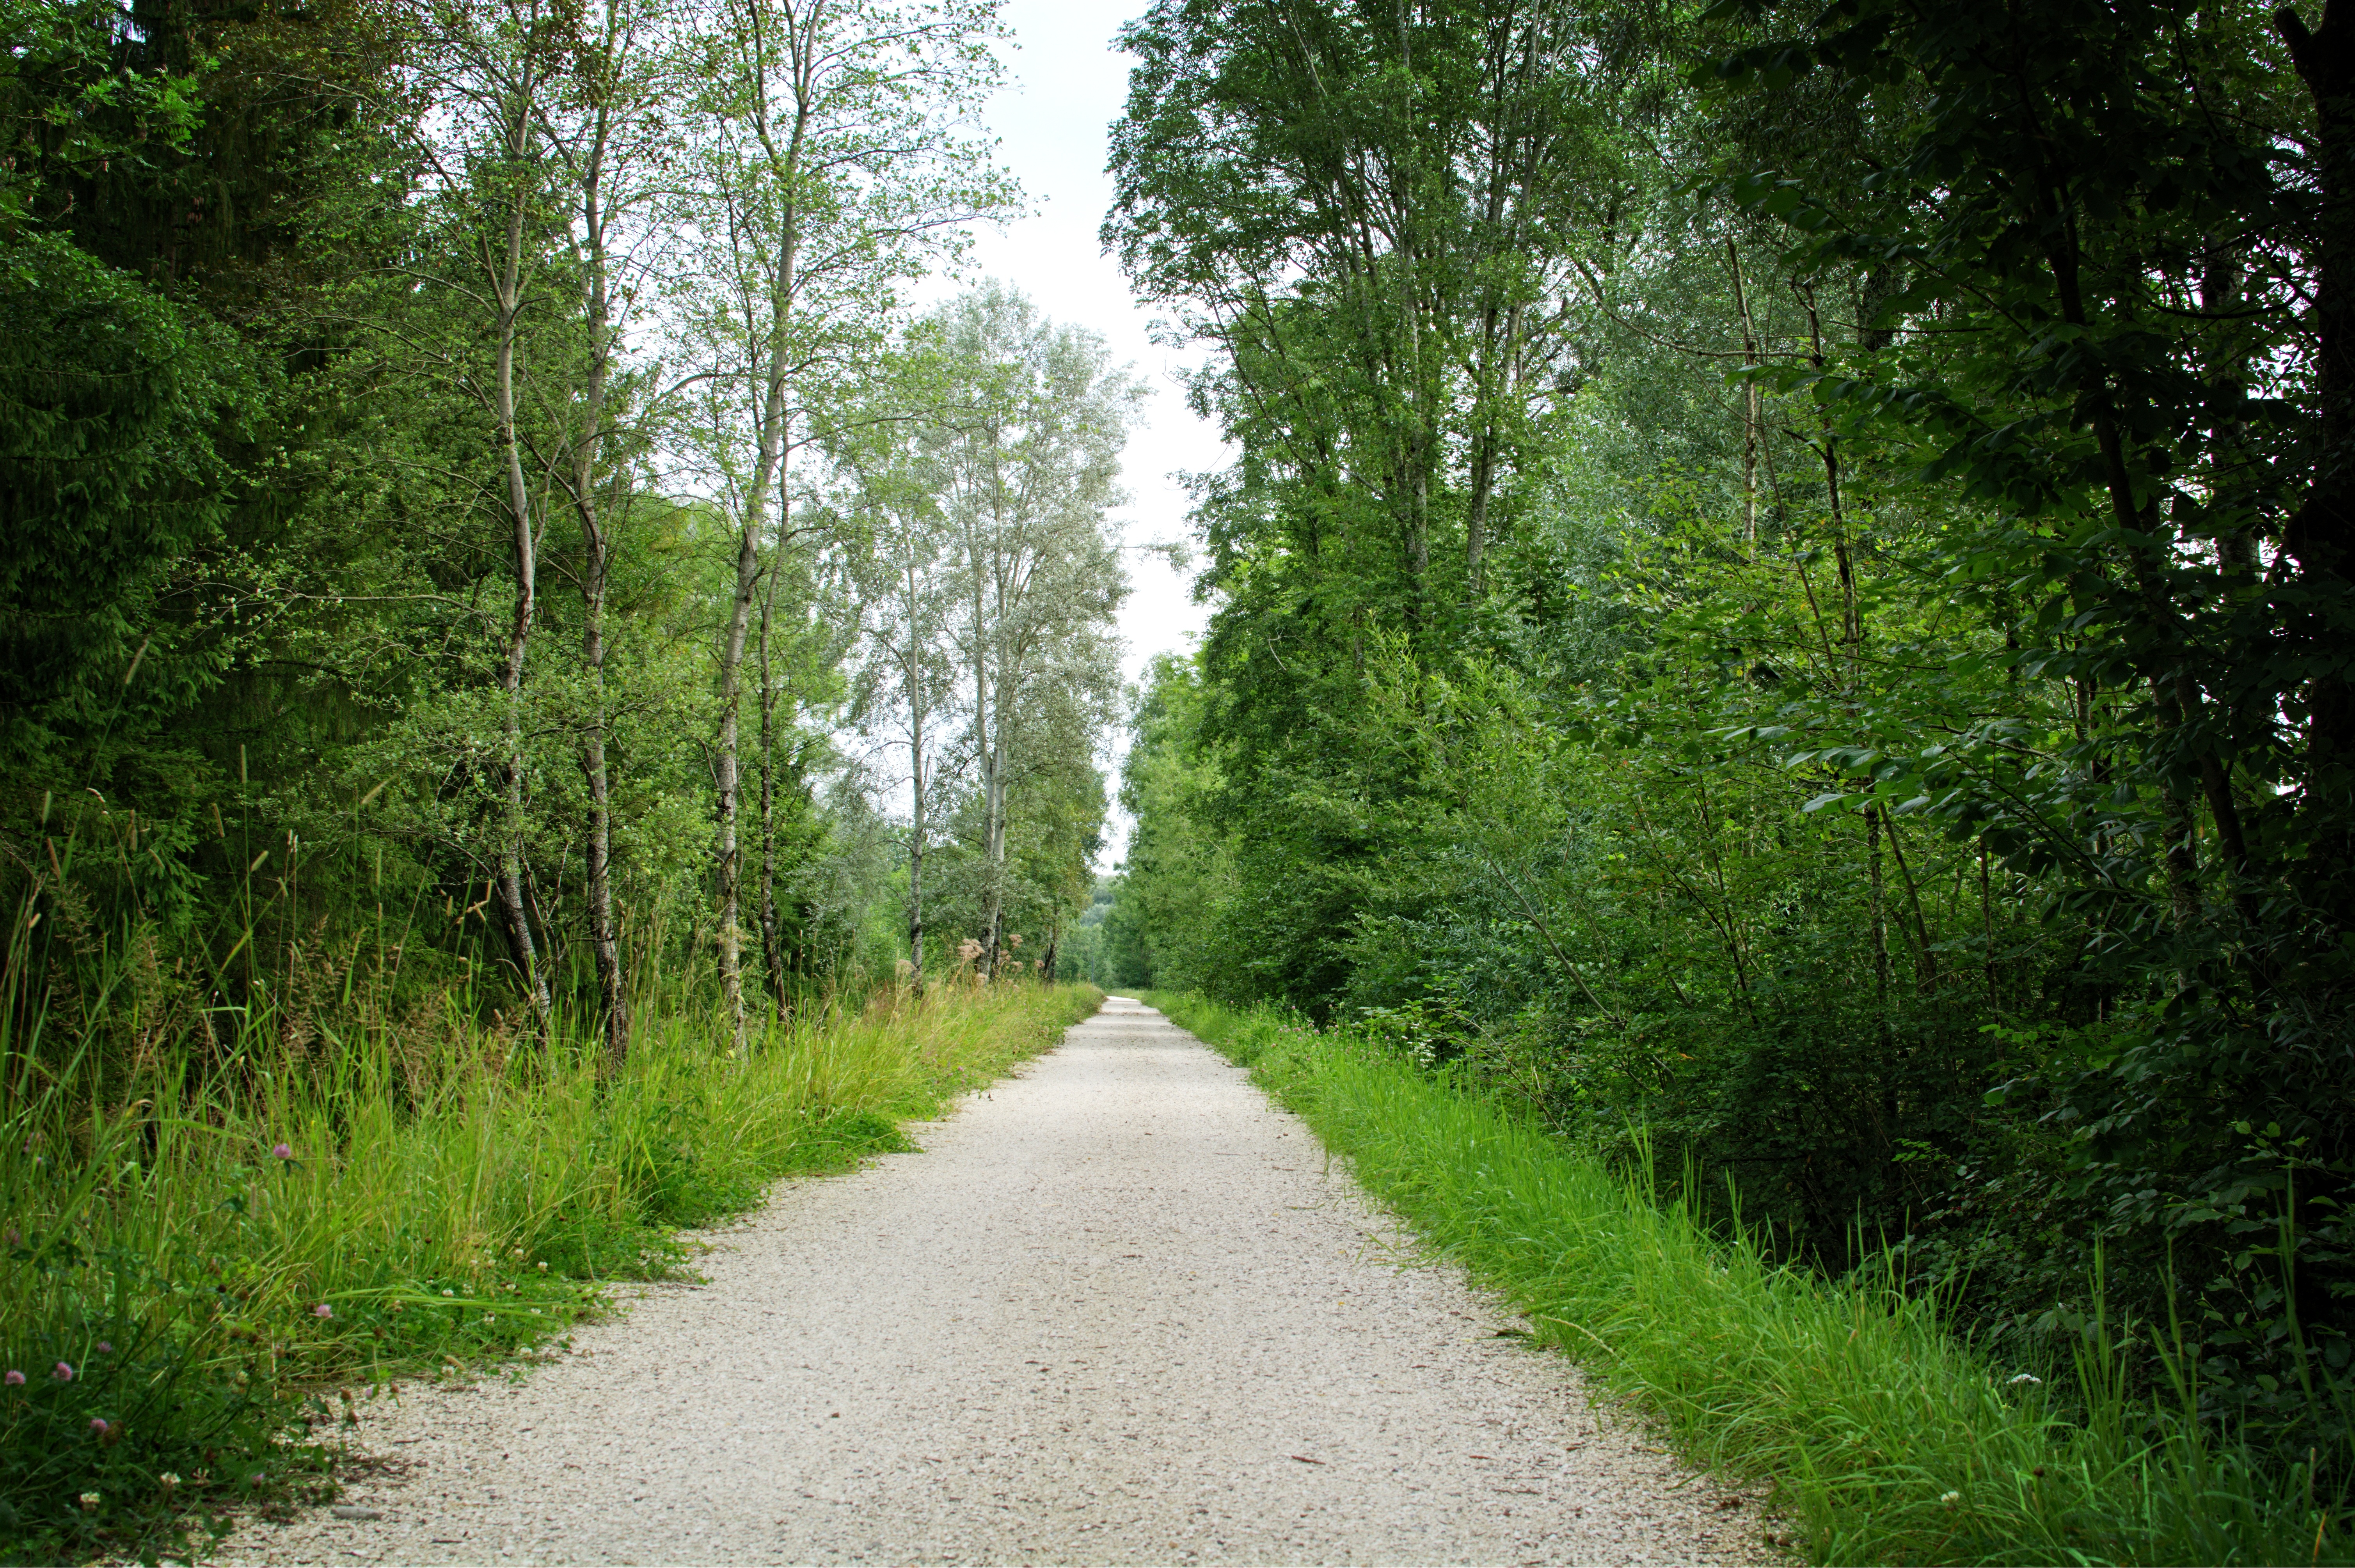
tree, nature, forest, grass, road, hiking, trail, meadow, sunlight, leaf, green, jungle, holiday, leisure, lane, trees, infrastructure, promenade, woodland, habitat, away, nature trail, ecosystem, recovery, forest path, landscape way, tree lined avenue, natural environment, atmospheric phenomenon, woody plant, temperate broadleaf and mixed forest